Yeray Álvarez

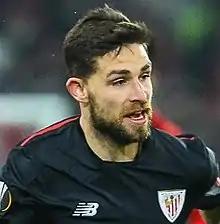
Yeray with Athletic Bilbao in 2018

Yeray Álvarez López (born 24 January 1995), known simply as Yeray, is a Spanish professional footballer who plays as a centre-back for club Athletic Bilbao.